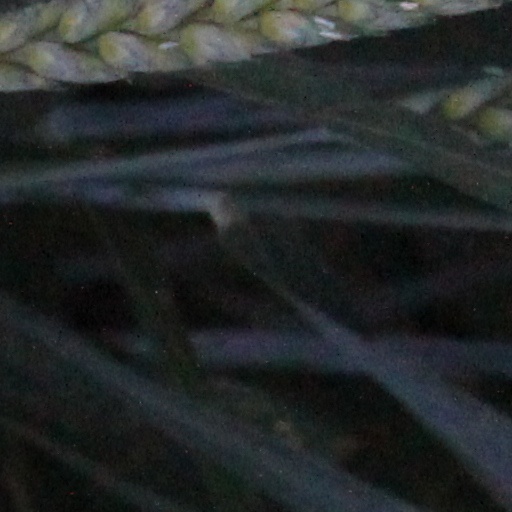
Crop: wheat